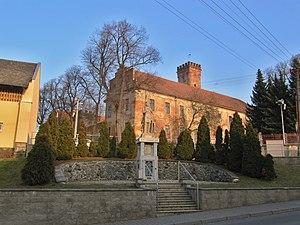
Dřínov est une commune du district de Kroměříž, dans la région de Zlín, en Tchéquie. Sa population s'élevait à 434 habitants en 2018.